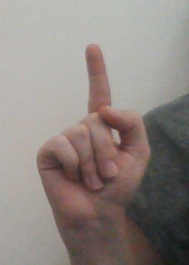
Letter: bb